InLiquid

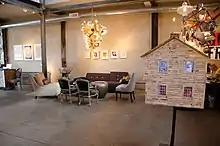
Installation shot of Current/Approaching exhibition at bahdeebahdu, in celebration of InLiquid's 15th anniversary

Founded in 1999 by photographer Rachel Zimmerman, InLiquid started at the artist's home in the Old City neighborhood of Philadelphia. Zimmerman, a graduate from New York University, worked to draw art collectors to Philadelphia and allow the local creative community greater visibility, with the goal of creating a sustainable arts economy.